Cuban tree frog

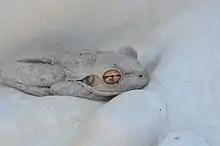

Cuban tree frogs are the largest tree frogs in North America, ranging from 2 to 5.5 inches or (5 to 12.7 cm) in length. Cuban tree frogs are mostly gray, brown, or green, with young frogs having more green coloration than adults. These frogs have rough, warty skin with blotchy or mottled patterning. Cuban tree frogs have the ability to change their color and pattern to camouflage themselves. The inner thighs of these frogs are bright yellow, which helps to confuse a predator when the frog jumps and reveals the color. The toes have sticky pads that are useful in their arboreal life.